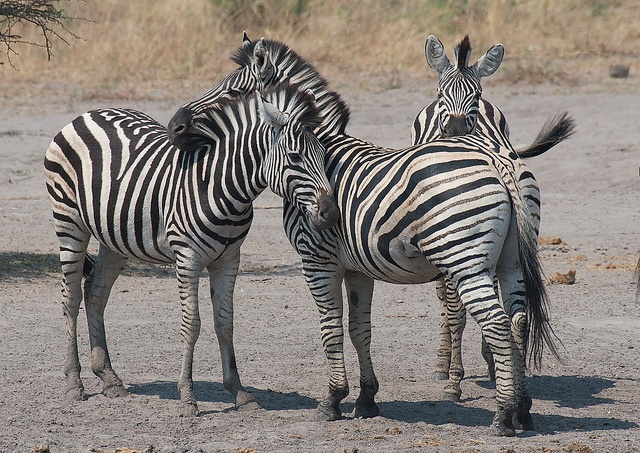
A zebra standing around in the middle of  dessert.
Two zebras nuzzle each other while another zebra stands in the background.
Three zebras are standing together in the dirt
Three zebras are lounding around together in a field.
three zebras stand together one rests his head on another back